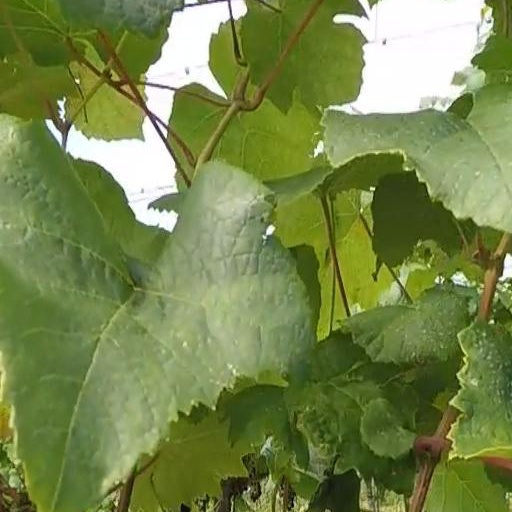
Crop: grape